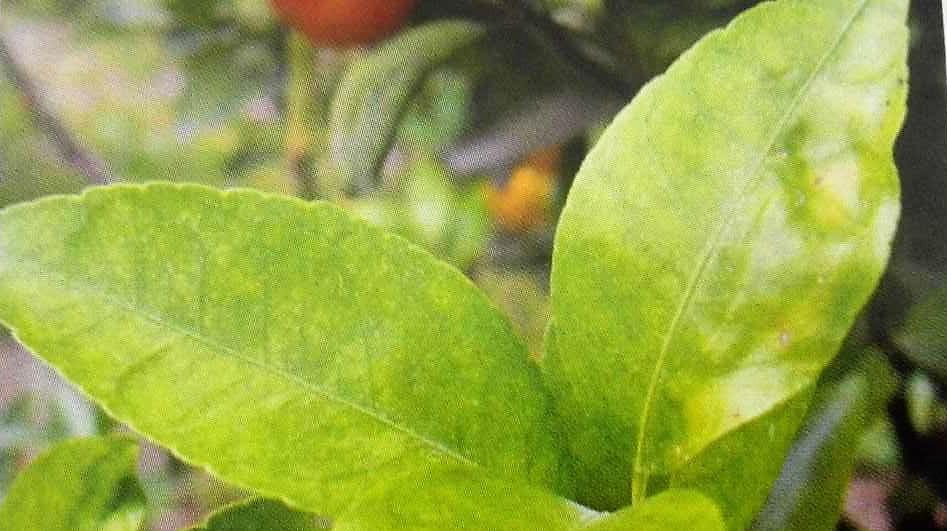
Plant: Citrus
Disease: citrus greening disease